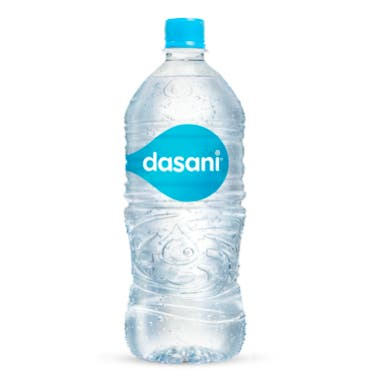
A Dasani purified water in a 1-liters plastic bottle